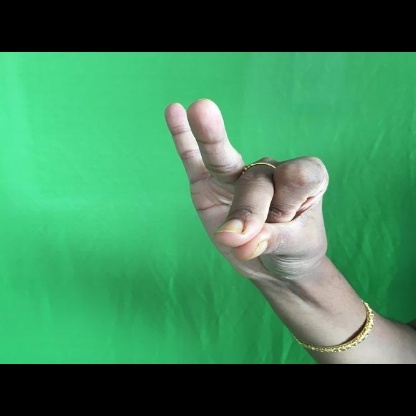
Mudra: Bramaram